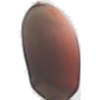
Label: hazelnut